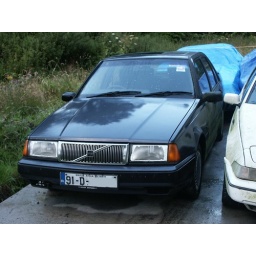
Beginning to look smart - car was covered in green algae